En Busca de un Ídolo 2013

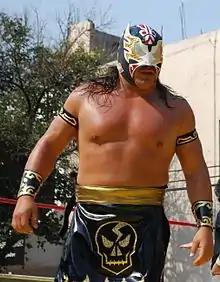
Último Guerrero judge in the 2013 tournament.

The 2013 En Busca de un Ídolo (Spanish for "In search of an idol") was a professional wrestling tournament held by Mexican professional wrestling promotion Consejo Mundial de Lucha Libre (CMLL). CMLL held their second annual "En Busca de un Ídolo" tournament in 2013, from May 17 until July 21, 2013 with all matches taking place in CMLL's main building, Arena México. Unlike the 2012 tournament where most of the participants were rookies, most of the 2013 "En Busca de un Ídolo" had been active wrestlers longer than most of the 2012 contestants, shifting the focus from "youth" to where wrestlers generally work on CMLL shows. None of the 2012 participants were included in the 2013 tournament. The "Theme" of the 2013 show was ""Ahora o Nunca!"" ("Now or Never"). The first round of the tournament involved a Round-robin tournament format where each member of the "tecnico" (wrestlers who portray the good guys) team will face all four members of the "rudo" (bad guy) team between May 21 and June 11. The top two point earners from each group then faced off in the second round between June 21 and July 5. The finals of the tournament took July 12, 2013 and saw Vangelis defeat Valiente to win the tournament.